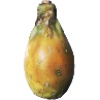
Label: Cactus fruit 1